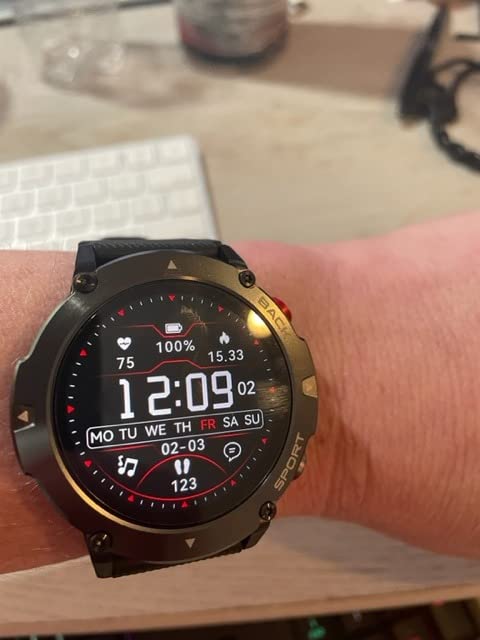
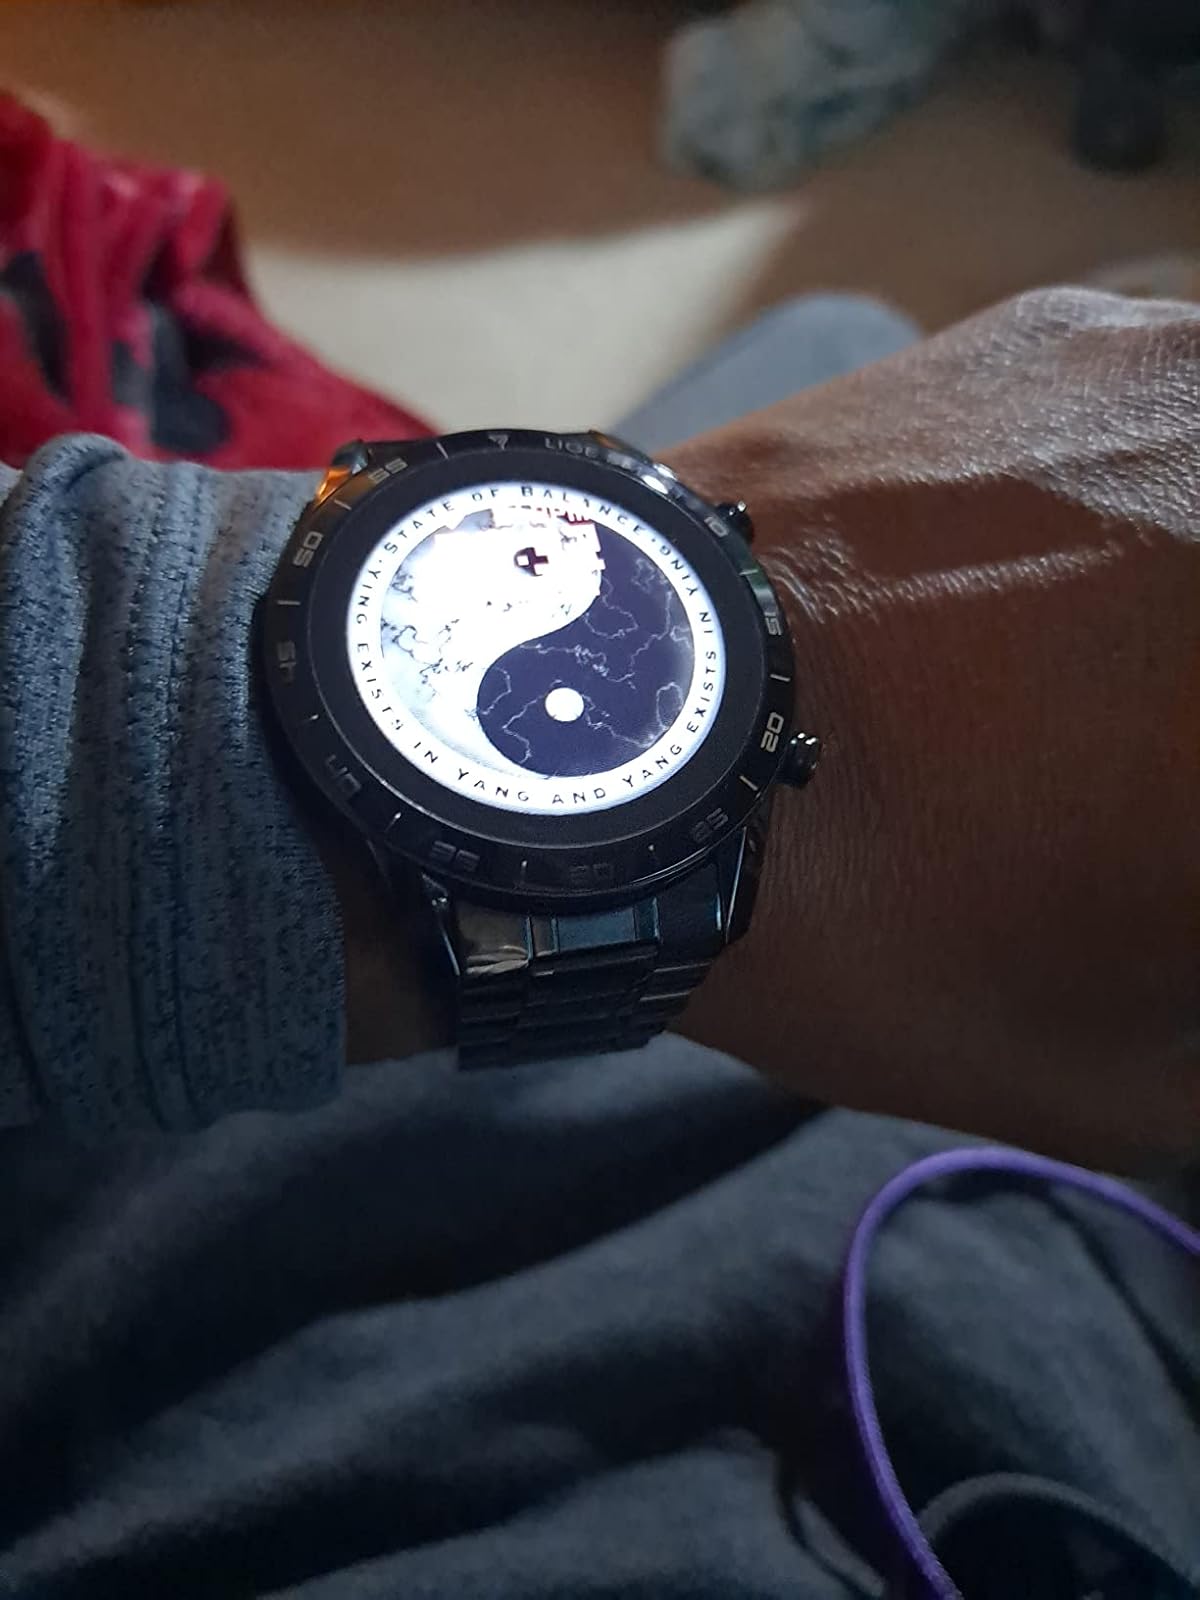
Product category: smartwatch
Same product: no